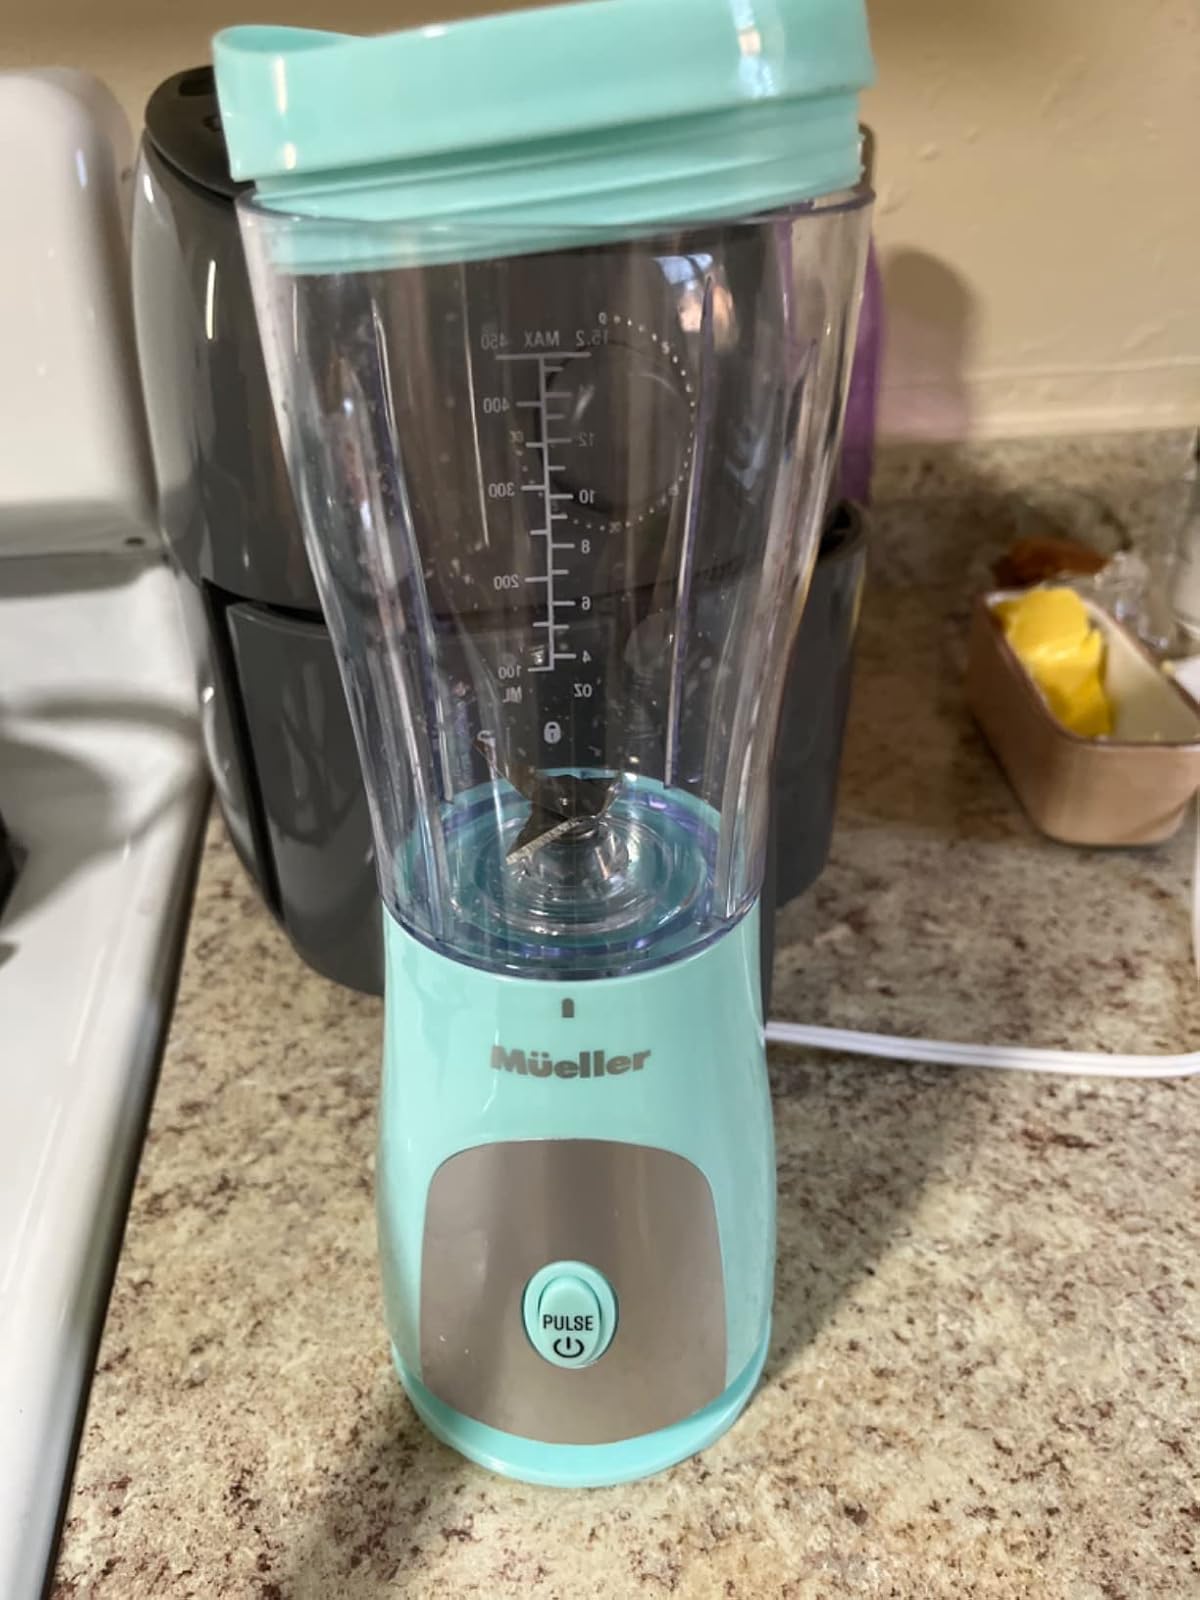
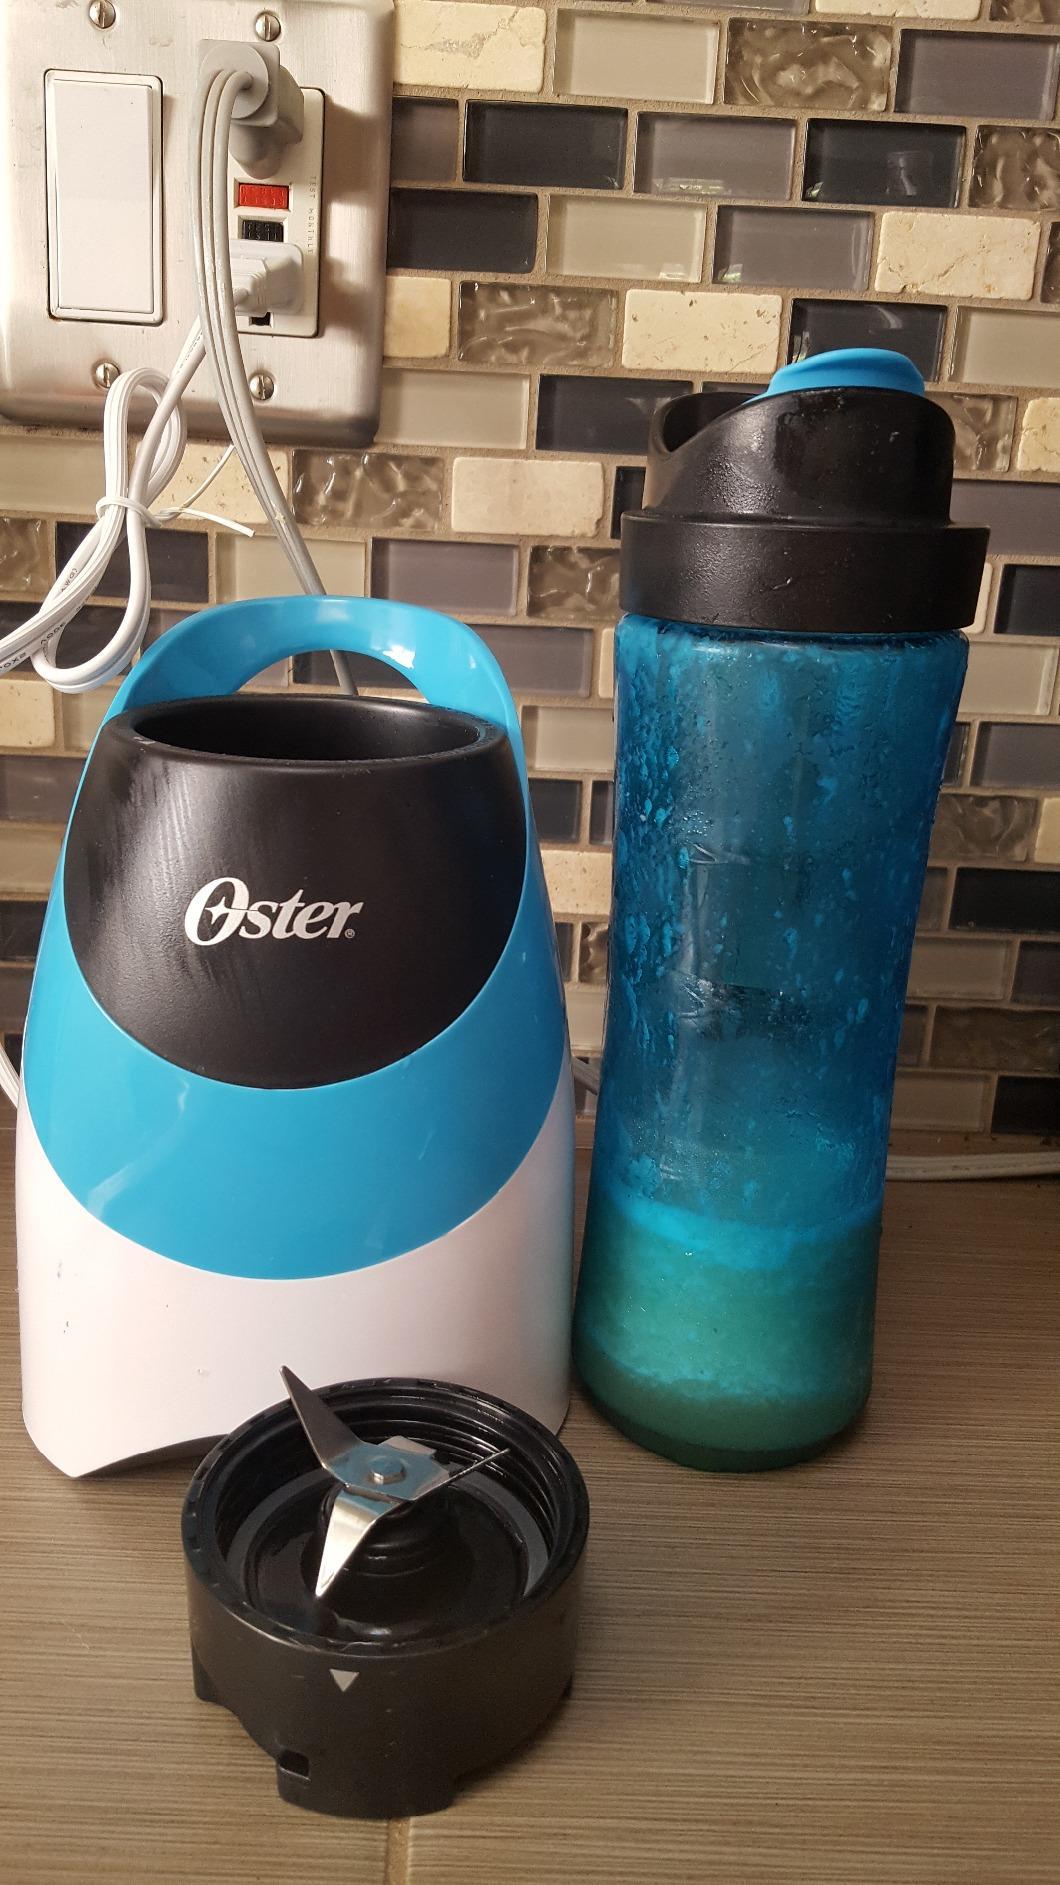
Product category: items_blender
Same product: no